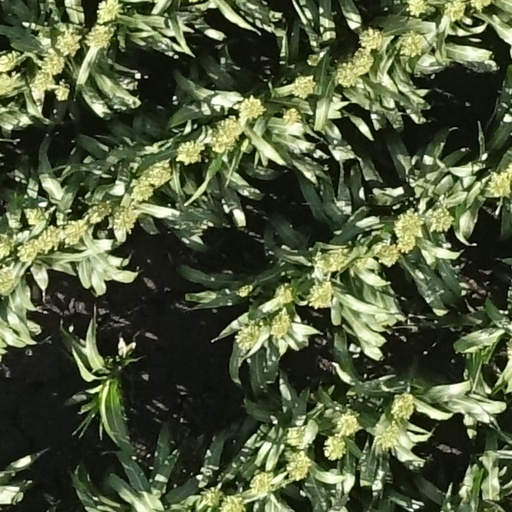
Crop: sorghum